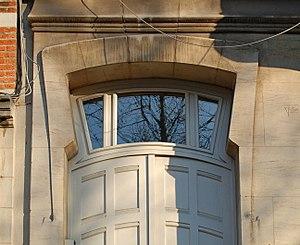
Belgique - Bruxelles - Villa Elisa (Art nouveau, architecte Victor Taelemans, 1899)
La Villa Elisa est un bâtiment de style Art nouveau édifié à Uccle dans la banlieue de Bruxelles en Belgique par l'architecte Victor Taelemans.